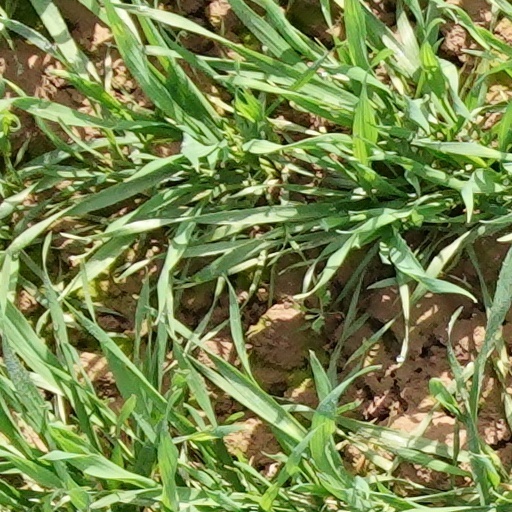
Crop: wheat